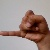
The image shows a hand gesture representing the letter 'J' in Indian Sign Language.